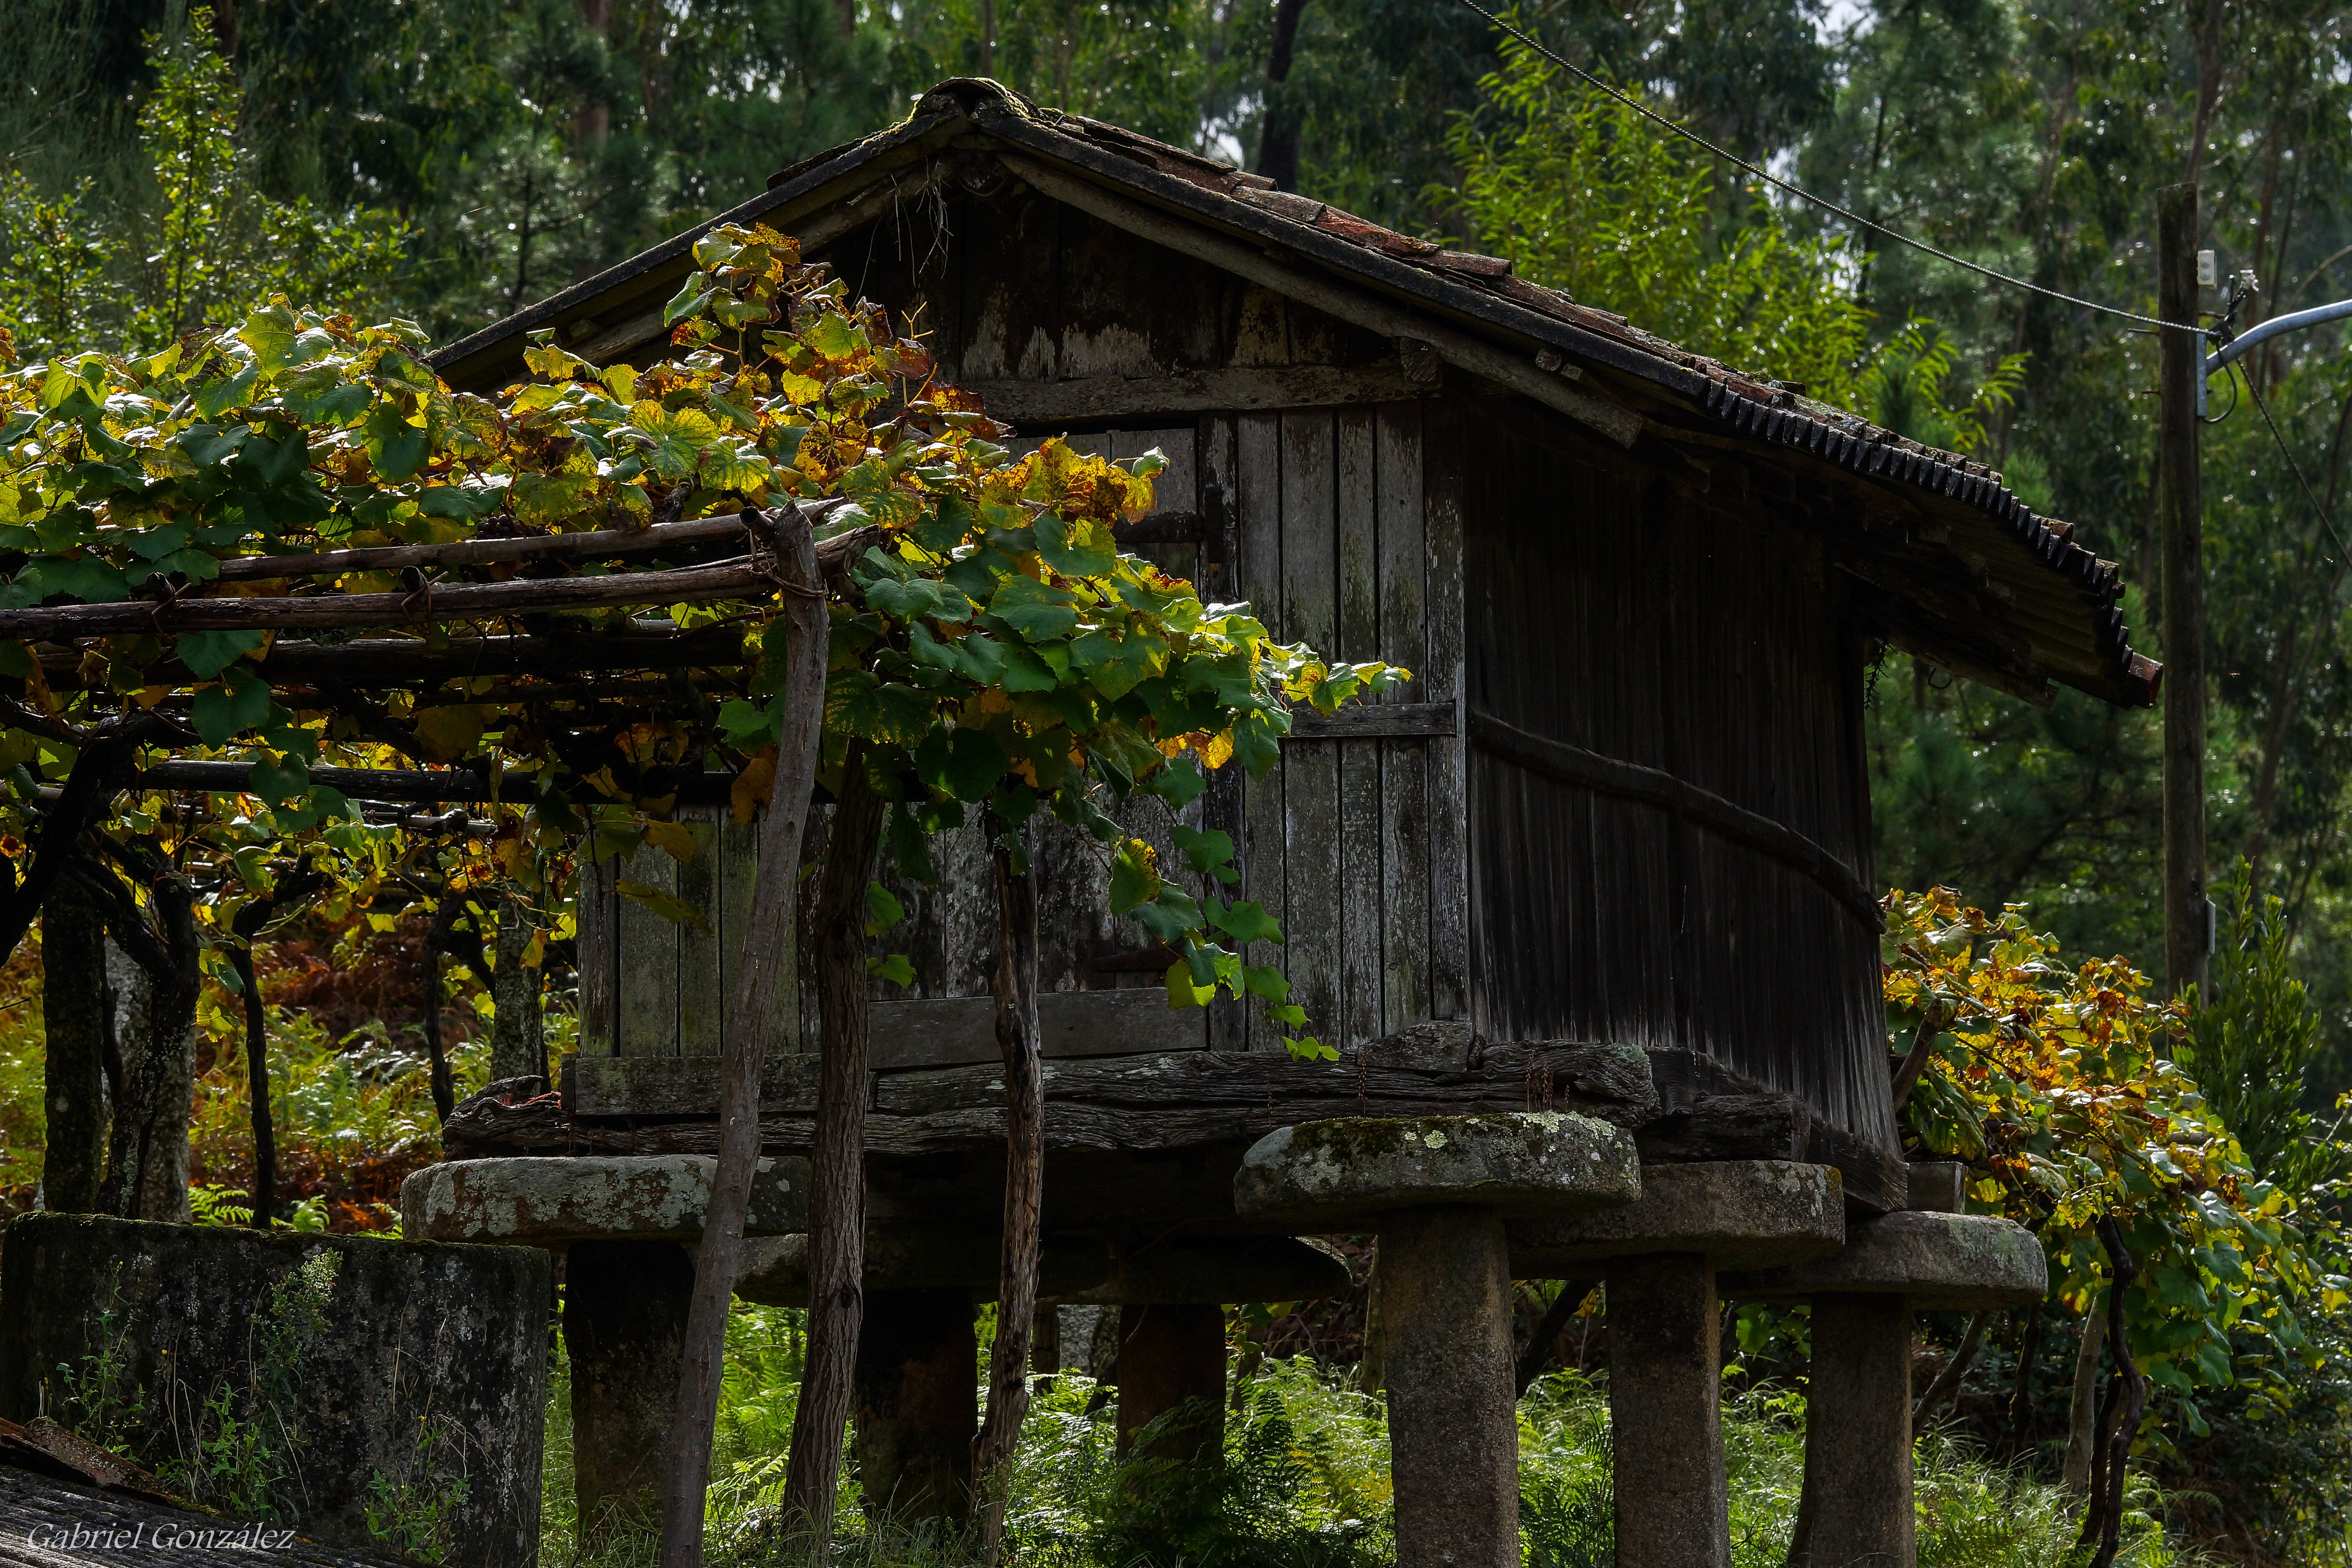
tree, nature, forest, plant, flower, photo, green, jungle, autumn, botany, garden, spain, shrine, galicia, pontevedra, a77, espana, g, ggl1, gaby1, xovesphoto, sonya77, xelodegalicia, sonya77v, tamron180mmmacro, canastros, horreos, rural area, gabrielcoru a, granary, shinto shrine, outdoor structure